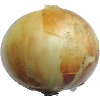
Label: white_onion